Barnard Street

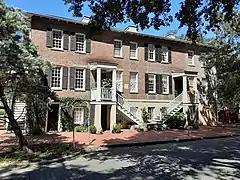
William Kine Property, 419–425 Barnard Street, built in 1854

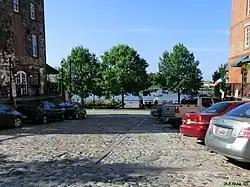
The Barnard Street Ramp leading down to River Street

The Bulloch–Habersham House stood on Barnard Street, in the southwestern trust lot of Orleans Square, at the corner of West Perry Street, in the 19th and early 20th centuries.